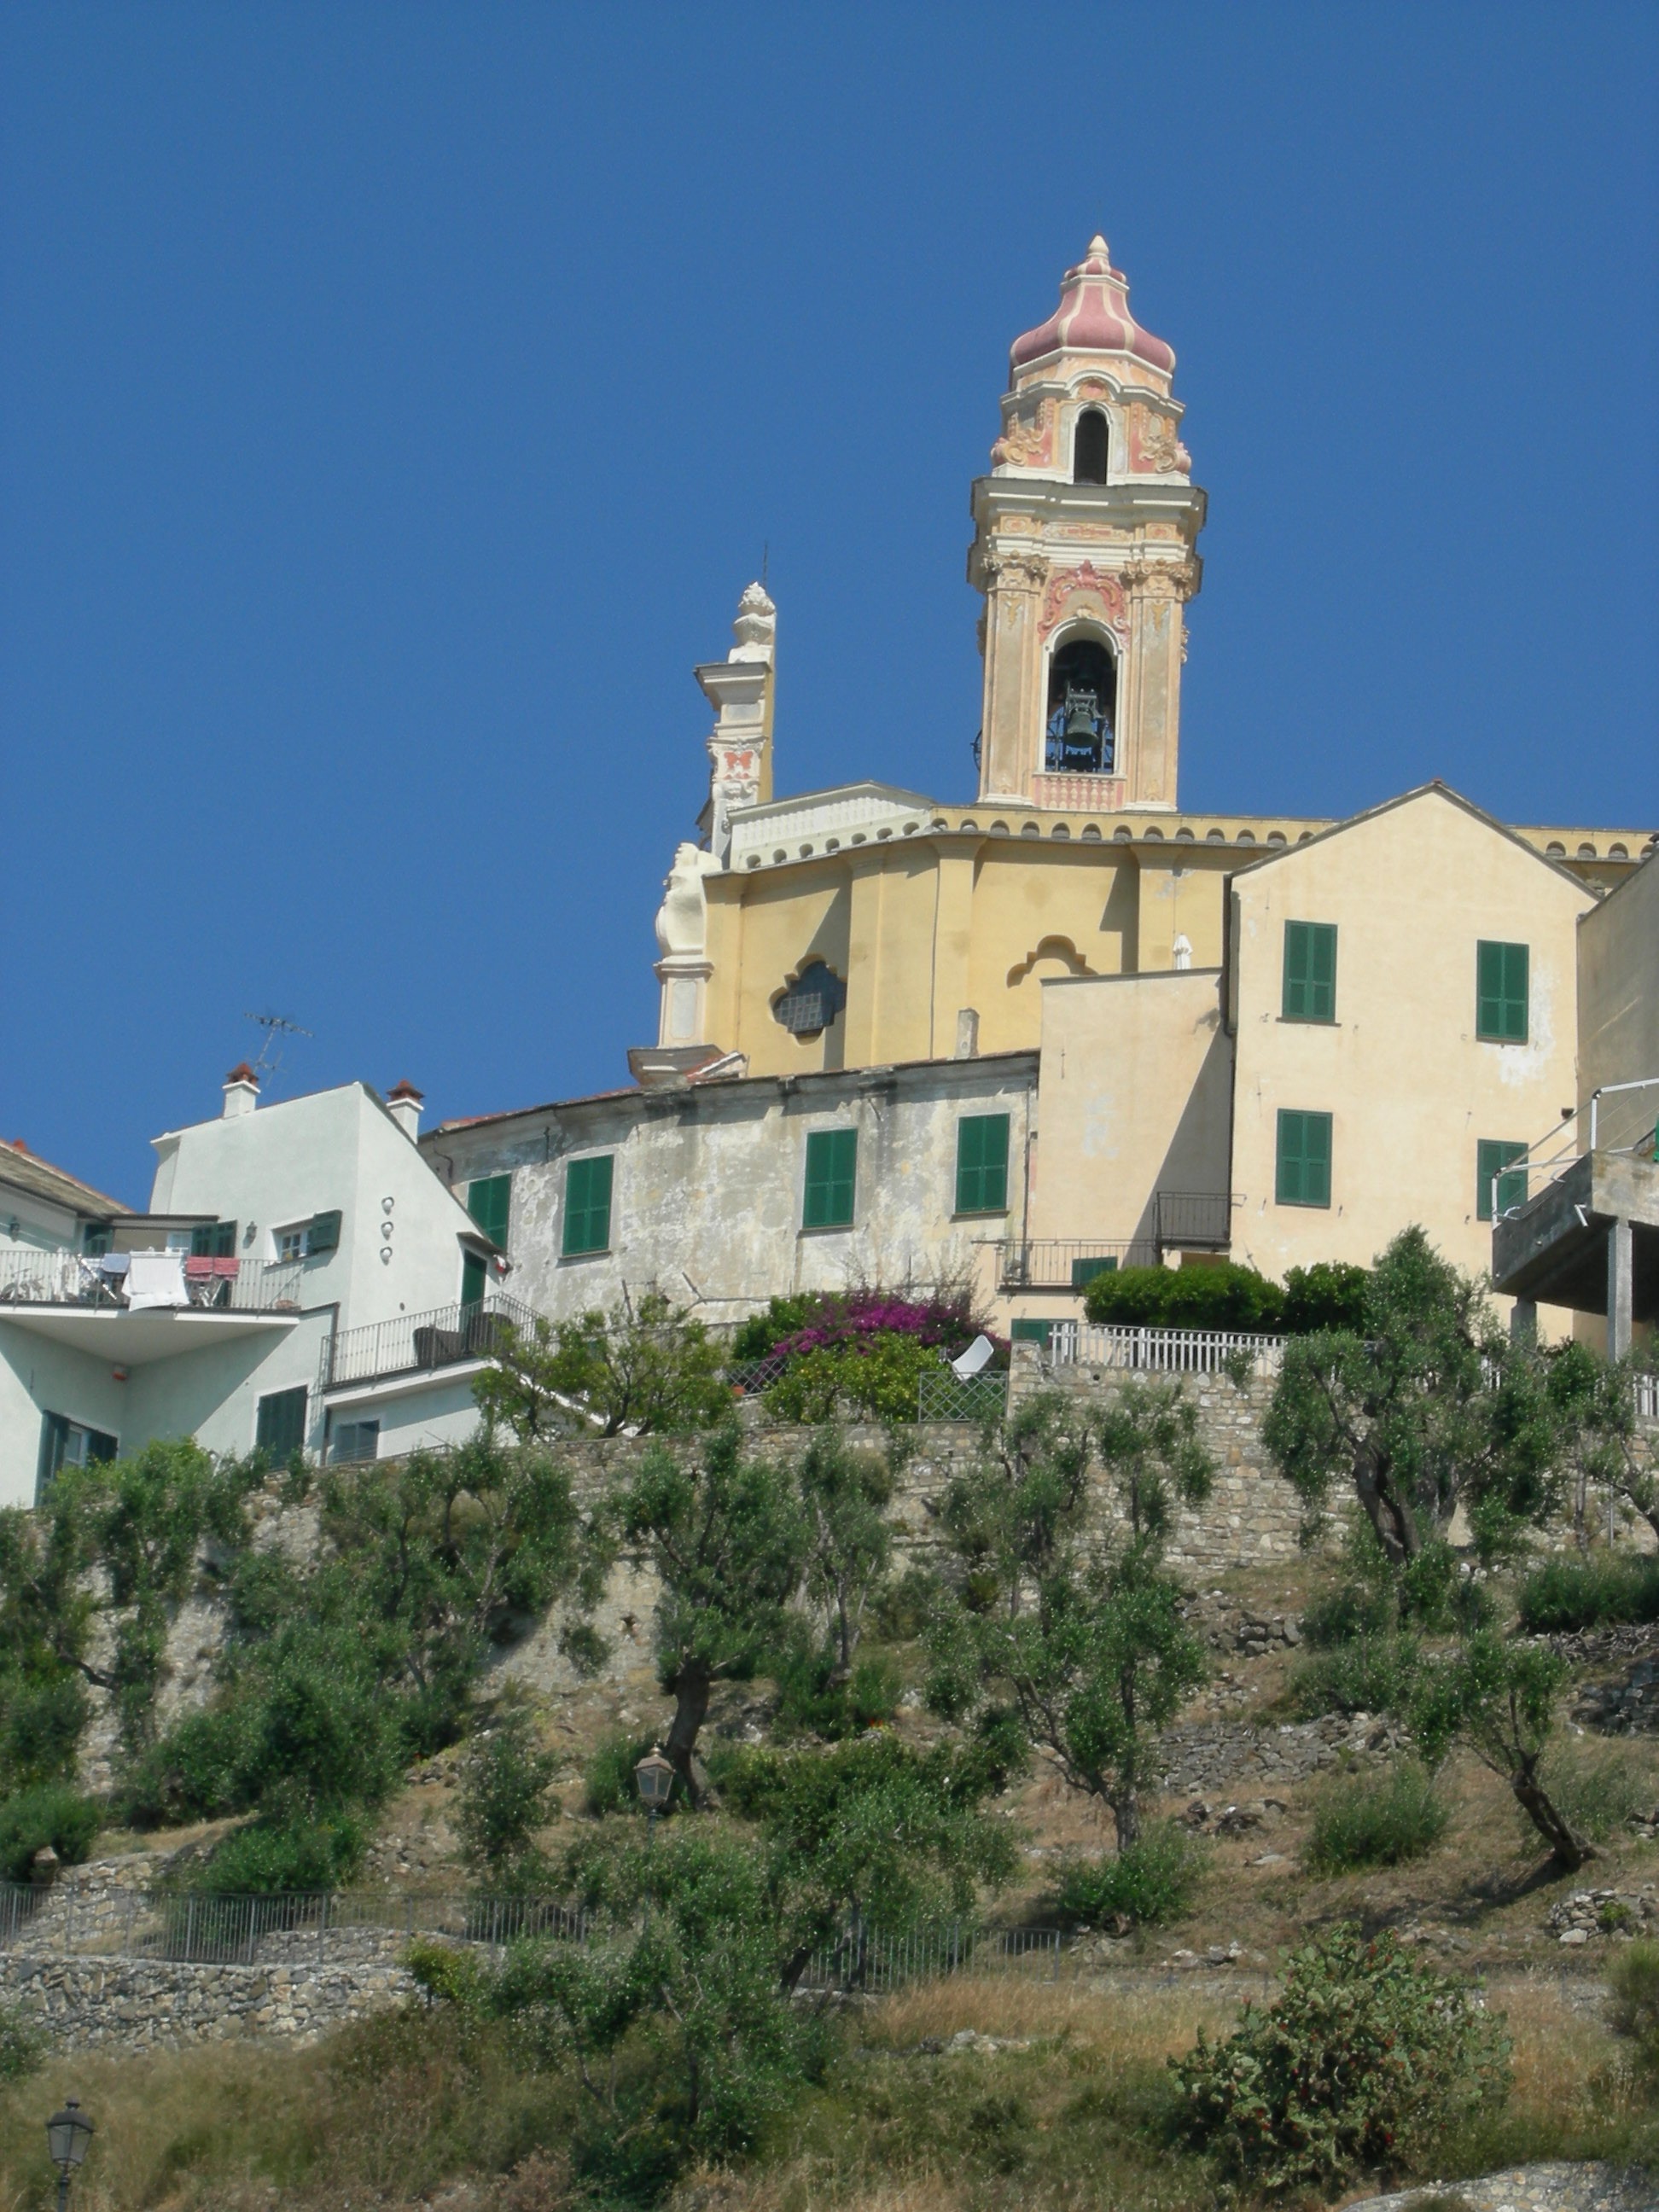
sea, town, building, village, deer, tower, landmark, church, place of worship, monastery, estate, liguria, spanish missions in california